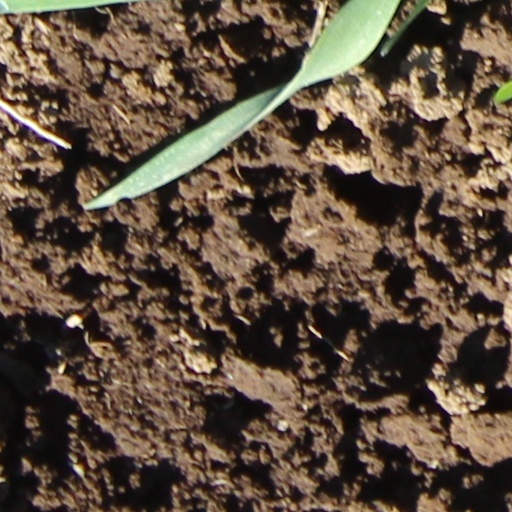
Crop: wheat